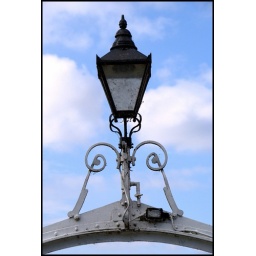
A lamp on a pedestrian bridge over the River Welland.